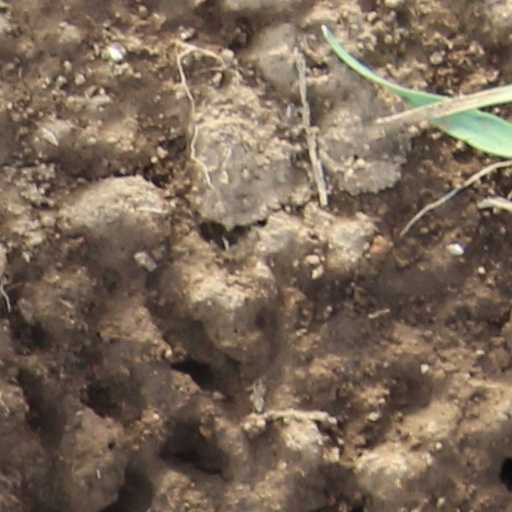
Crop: wheat